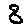
Label: 8